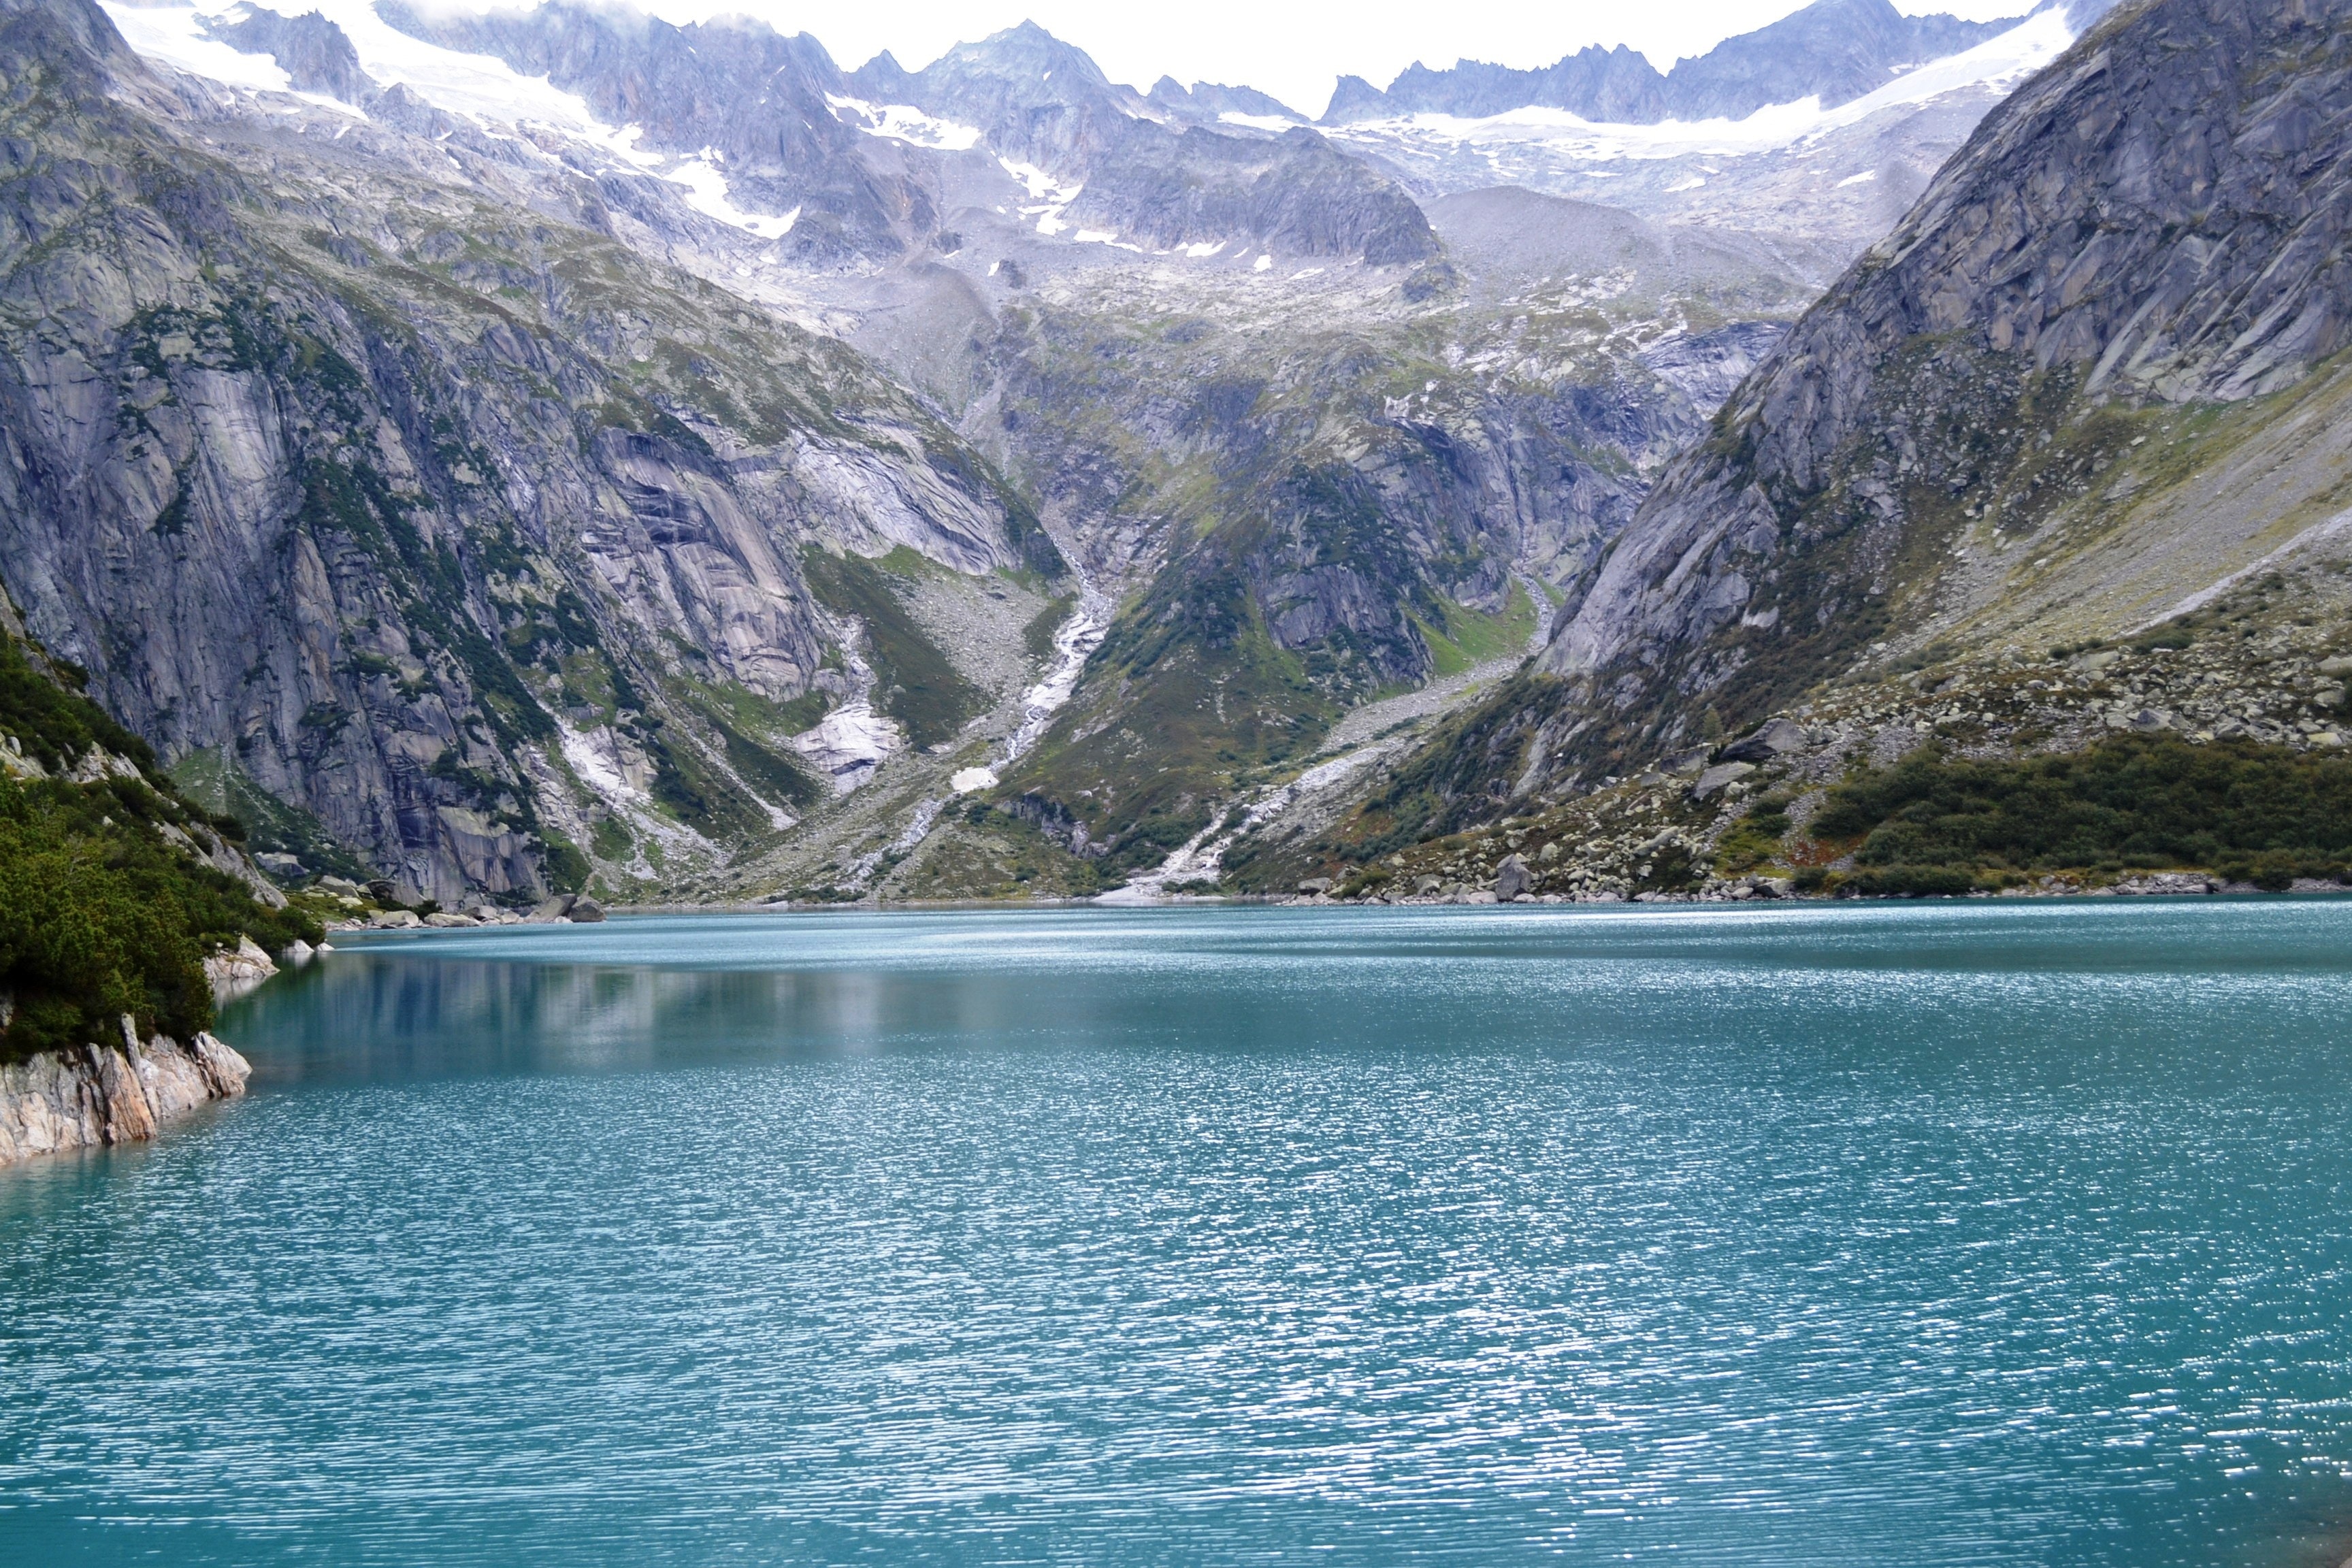
mountainous landforms, body of water, natural landscape, mountain, water resources, nature, tarn, glacial lake, mountain range, highland, water, fjord, lake, wilderness, reservoir, alps, valley, moraine, sound, nature reserve, mount scenery, bank, watercourse, glacial landform, fell, hill station, inlet, national park, cirque, lake district, river, ridge, bay, tourism, geological phenomenon, landscape, massif, hill, terrain, Drainage basin, channel